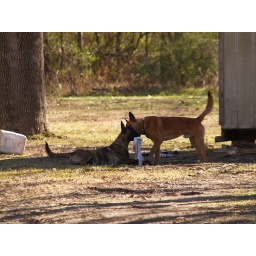
Deport Texas Old Historic Small Town in 2011 Two dog playing with towel  Roads Building Signs Architecture